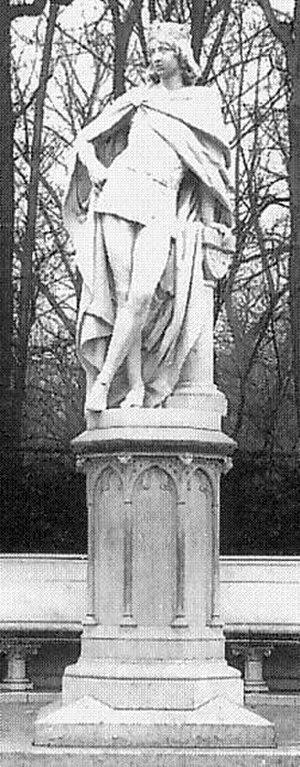
L'allée de la Victoire était une artère berlinoise prestigieuse, disparue peu après la Seconde Guerre mondiale. Conçue et financée par le Kaiser Guillaume II comme allée d'agrément du Großer Tiergarten, elle voit sa construction s'échelonner entre 1895 et 1901.
Henri II, dit l'Enfant, né vers 1308 et mort en juillet 1320, fut margrave de Brandebourg de 1319 à sa mort. Son décès marqua la fin de la maison d'Ascanie régnant sur le Brandebourg depuis la prise de possession d'Albert l'Ours en 1157.
Paul Bazelaire est un violoncelliste, organiste et compositeur français né à Sedan le 4 mars 1886, et mort à Paris le 11 décembre 1958.